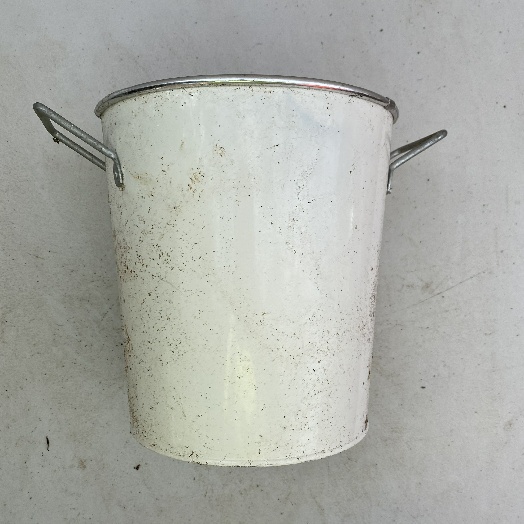
Label: Metal